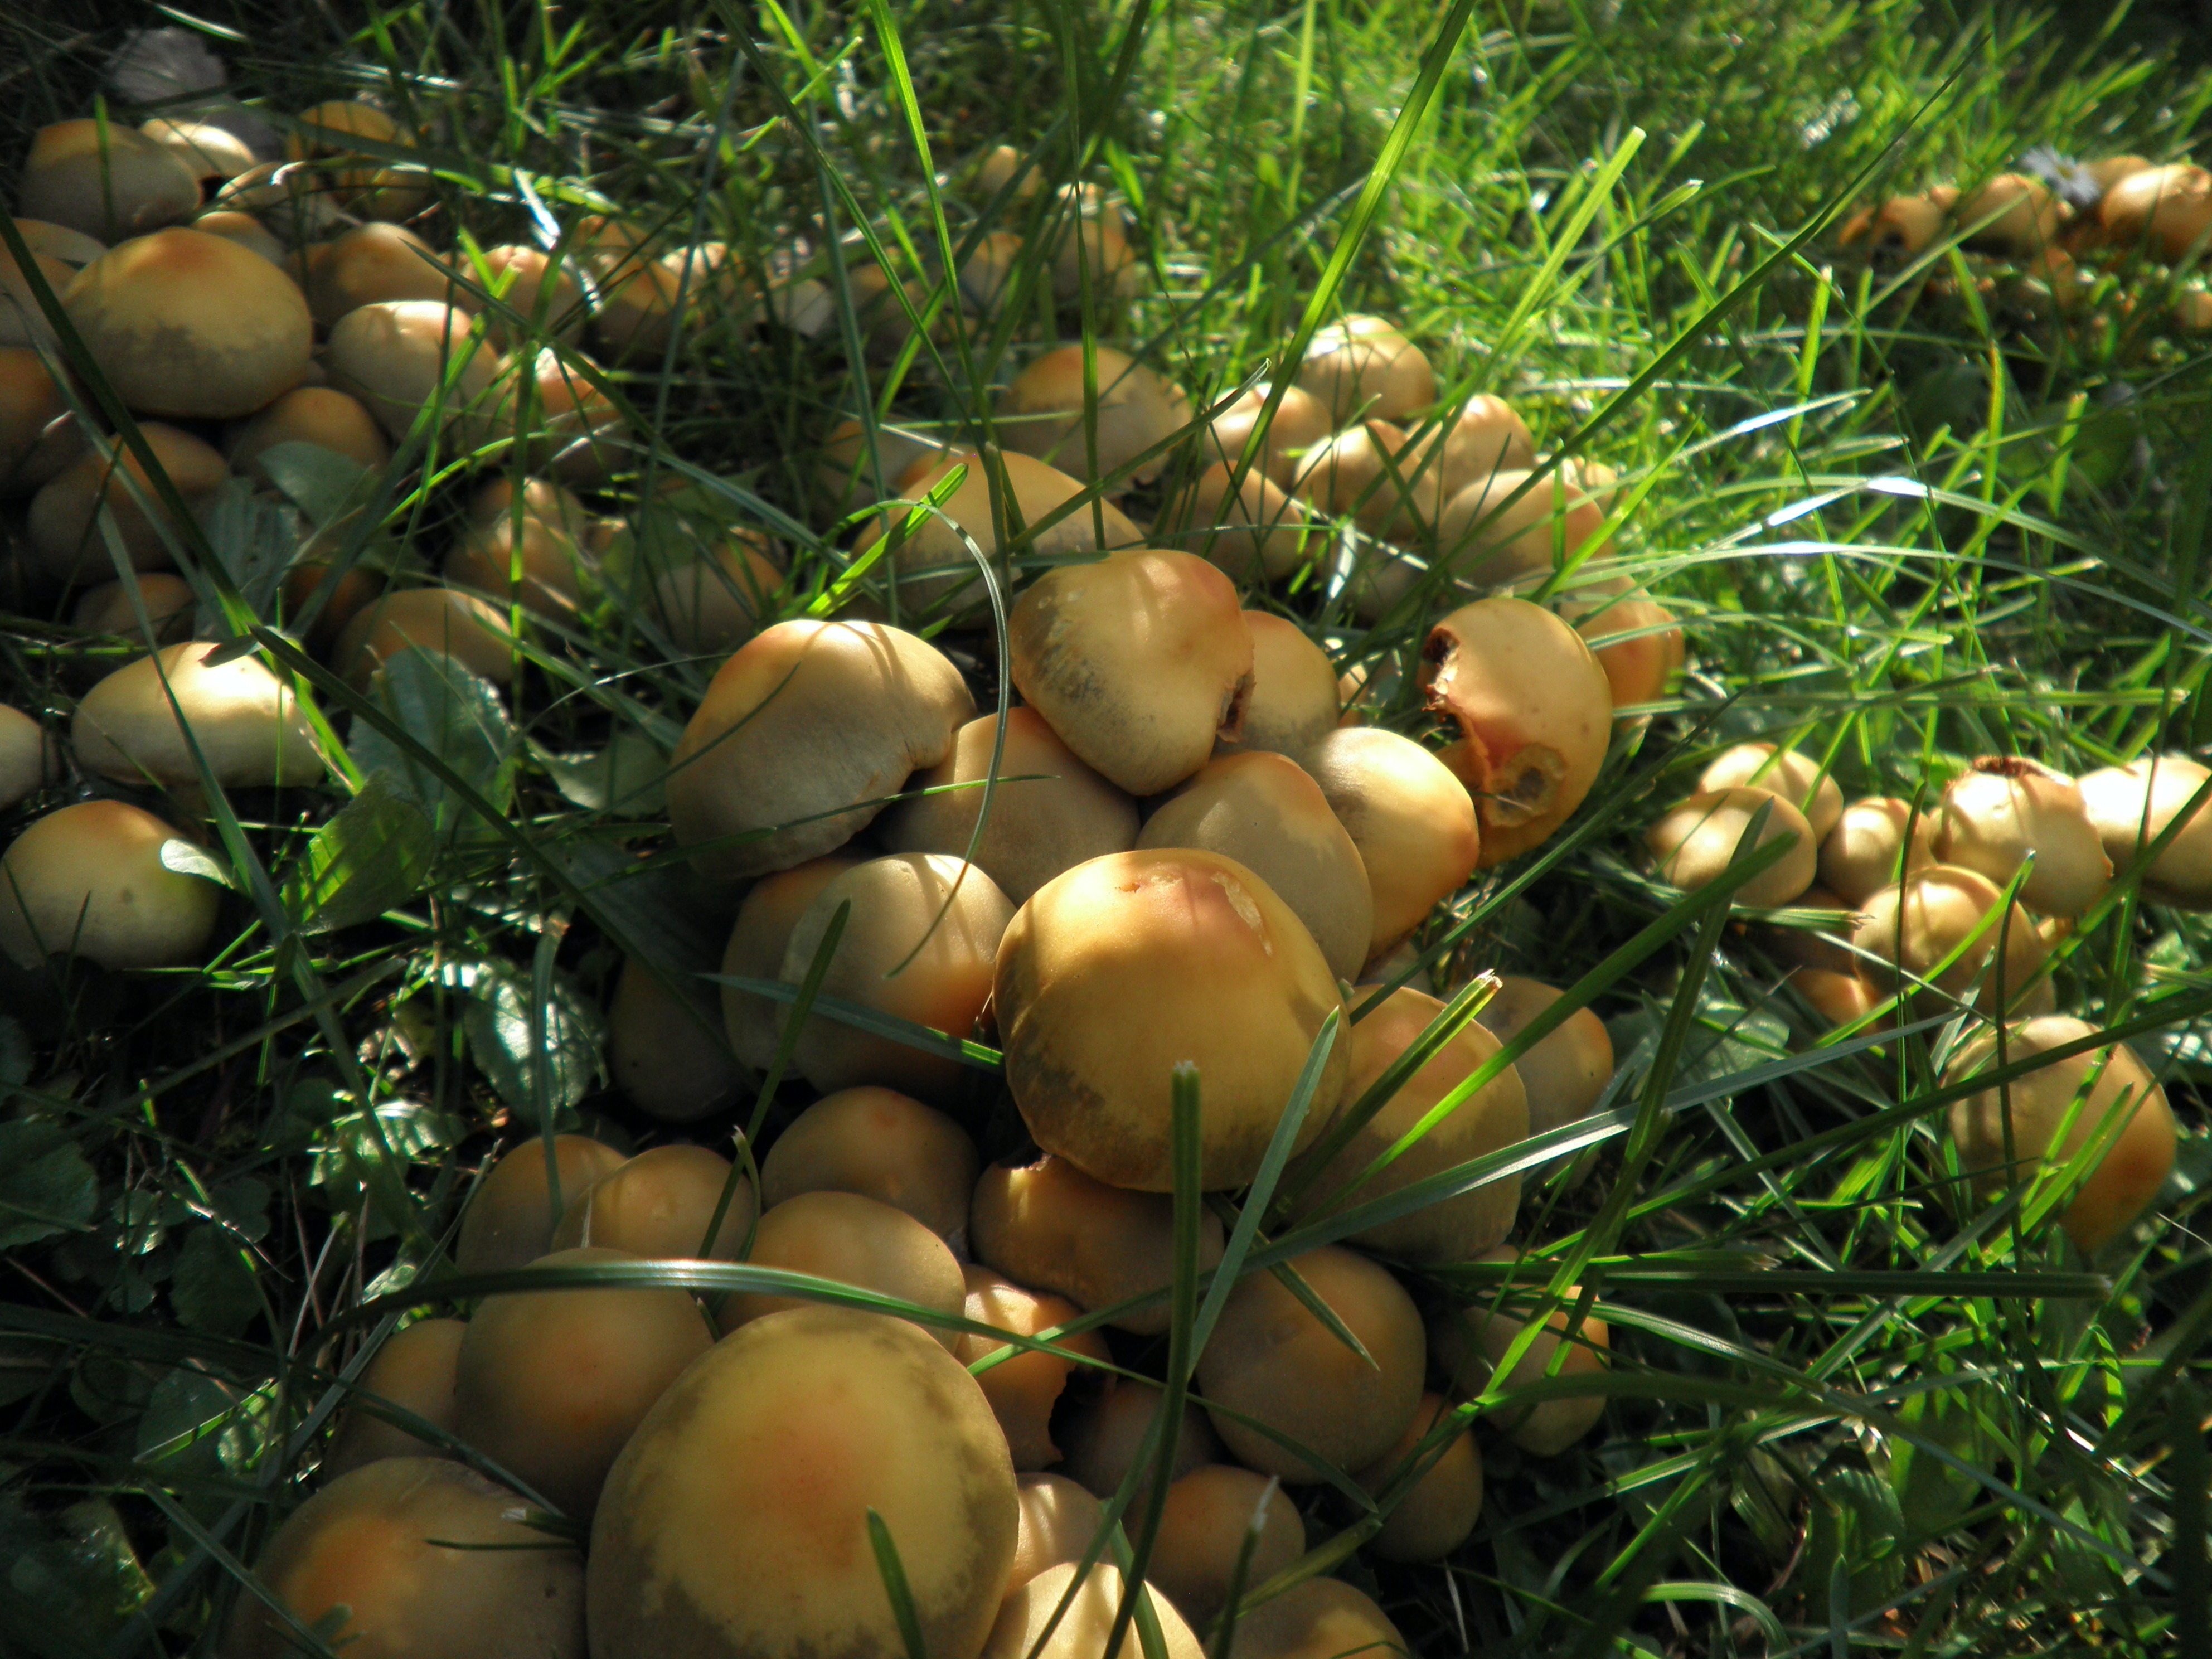
tree, branch, plant, meadow, fruit, flower, food, produce, small, autumn, yellow, flora, coconut, mushrooms, flowering plant, land plant, arecales